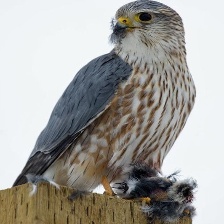
Species: MERLIN
Scientific name: FALCO COLUMBARIUS